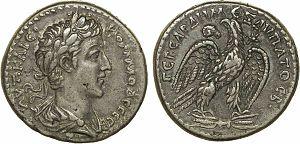
Commode est un empereur romain qui régna de 180 à 192. À l'instar de Caligula, Néron et Domitien, son image est celle d'un empereur cruel et sanguinaire. Sa mort ouvrit une période de crise connue sous le nom de deuxième année des quatre empereurs.